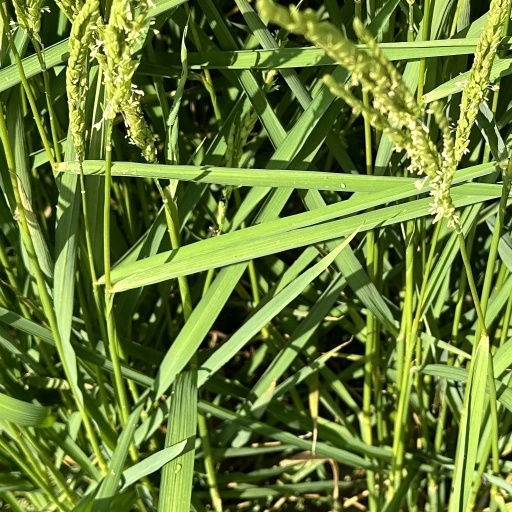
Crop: rice